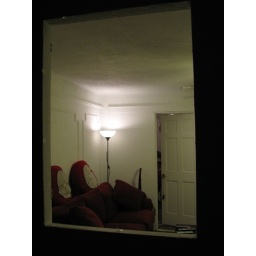
The kitchen hole. The sofa delivery guys brought it in through here.